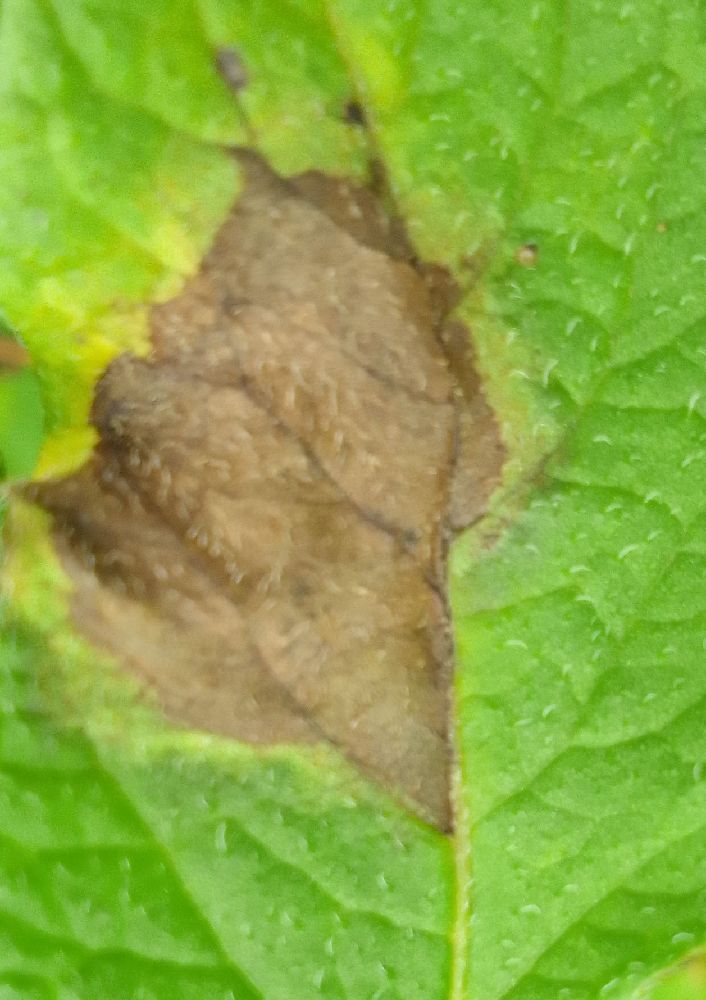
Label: Late blight